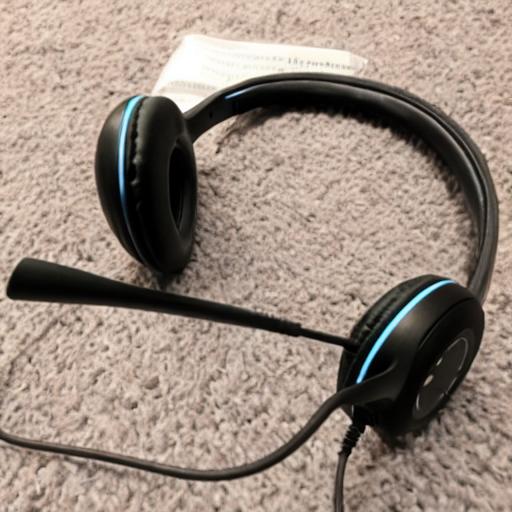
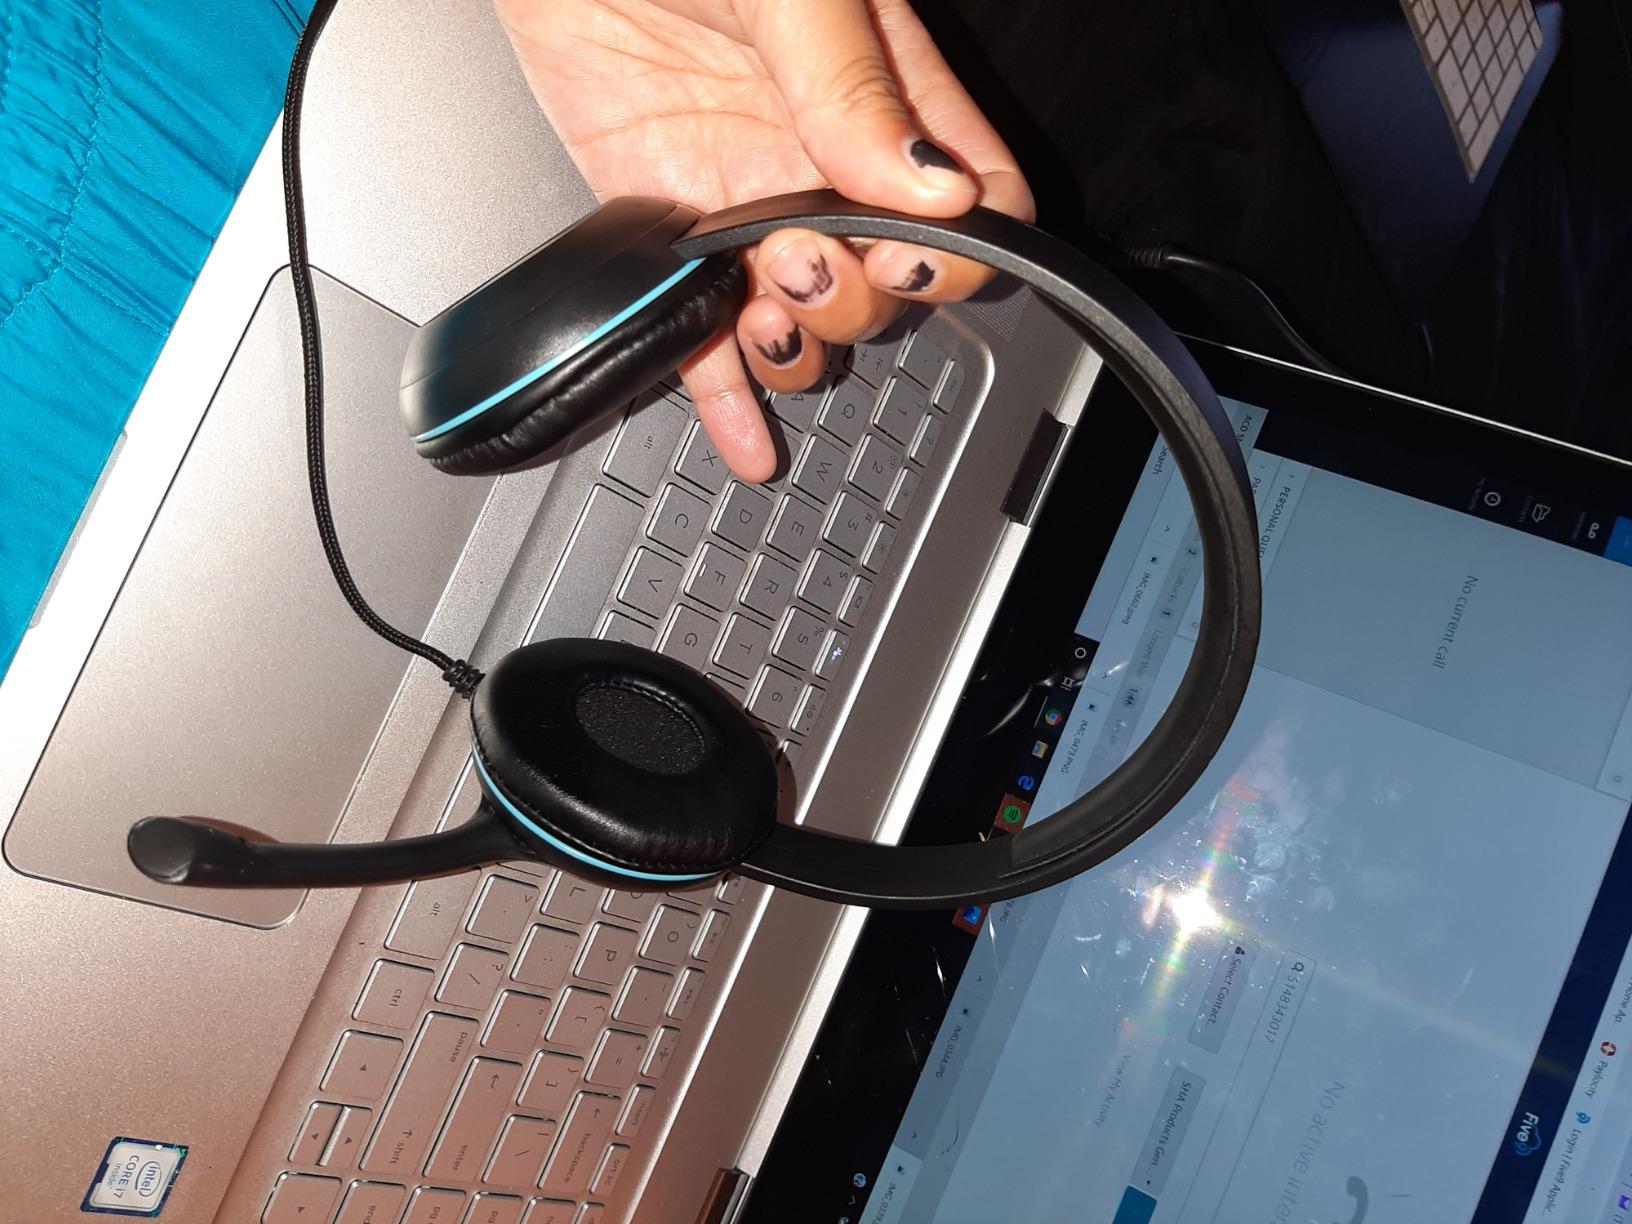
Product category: headphones
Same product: no